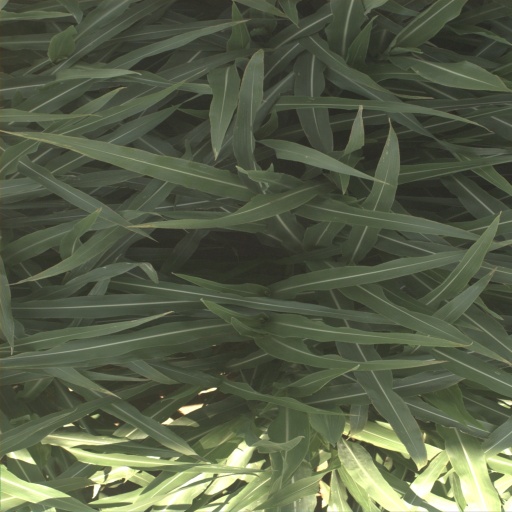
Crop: sorghum